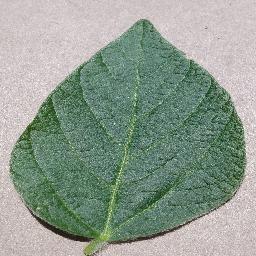
Label: Soybean___healthy